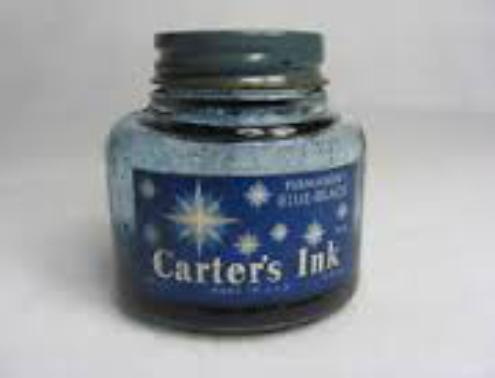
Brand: Carter's Ink
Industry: Necessities